Manuel Rodríguez López

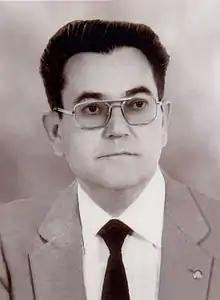

Manuel Oreste Rodríguez López (11 December 1934– 13 February 1990) was a poet and writer from the Galicia region of Spain.